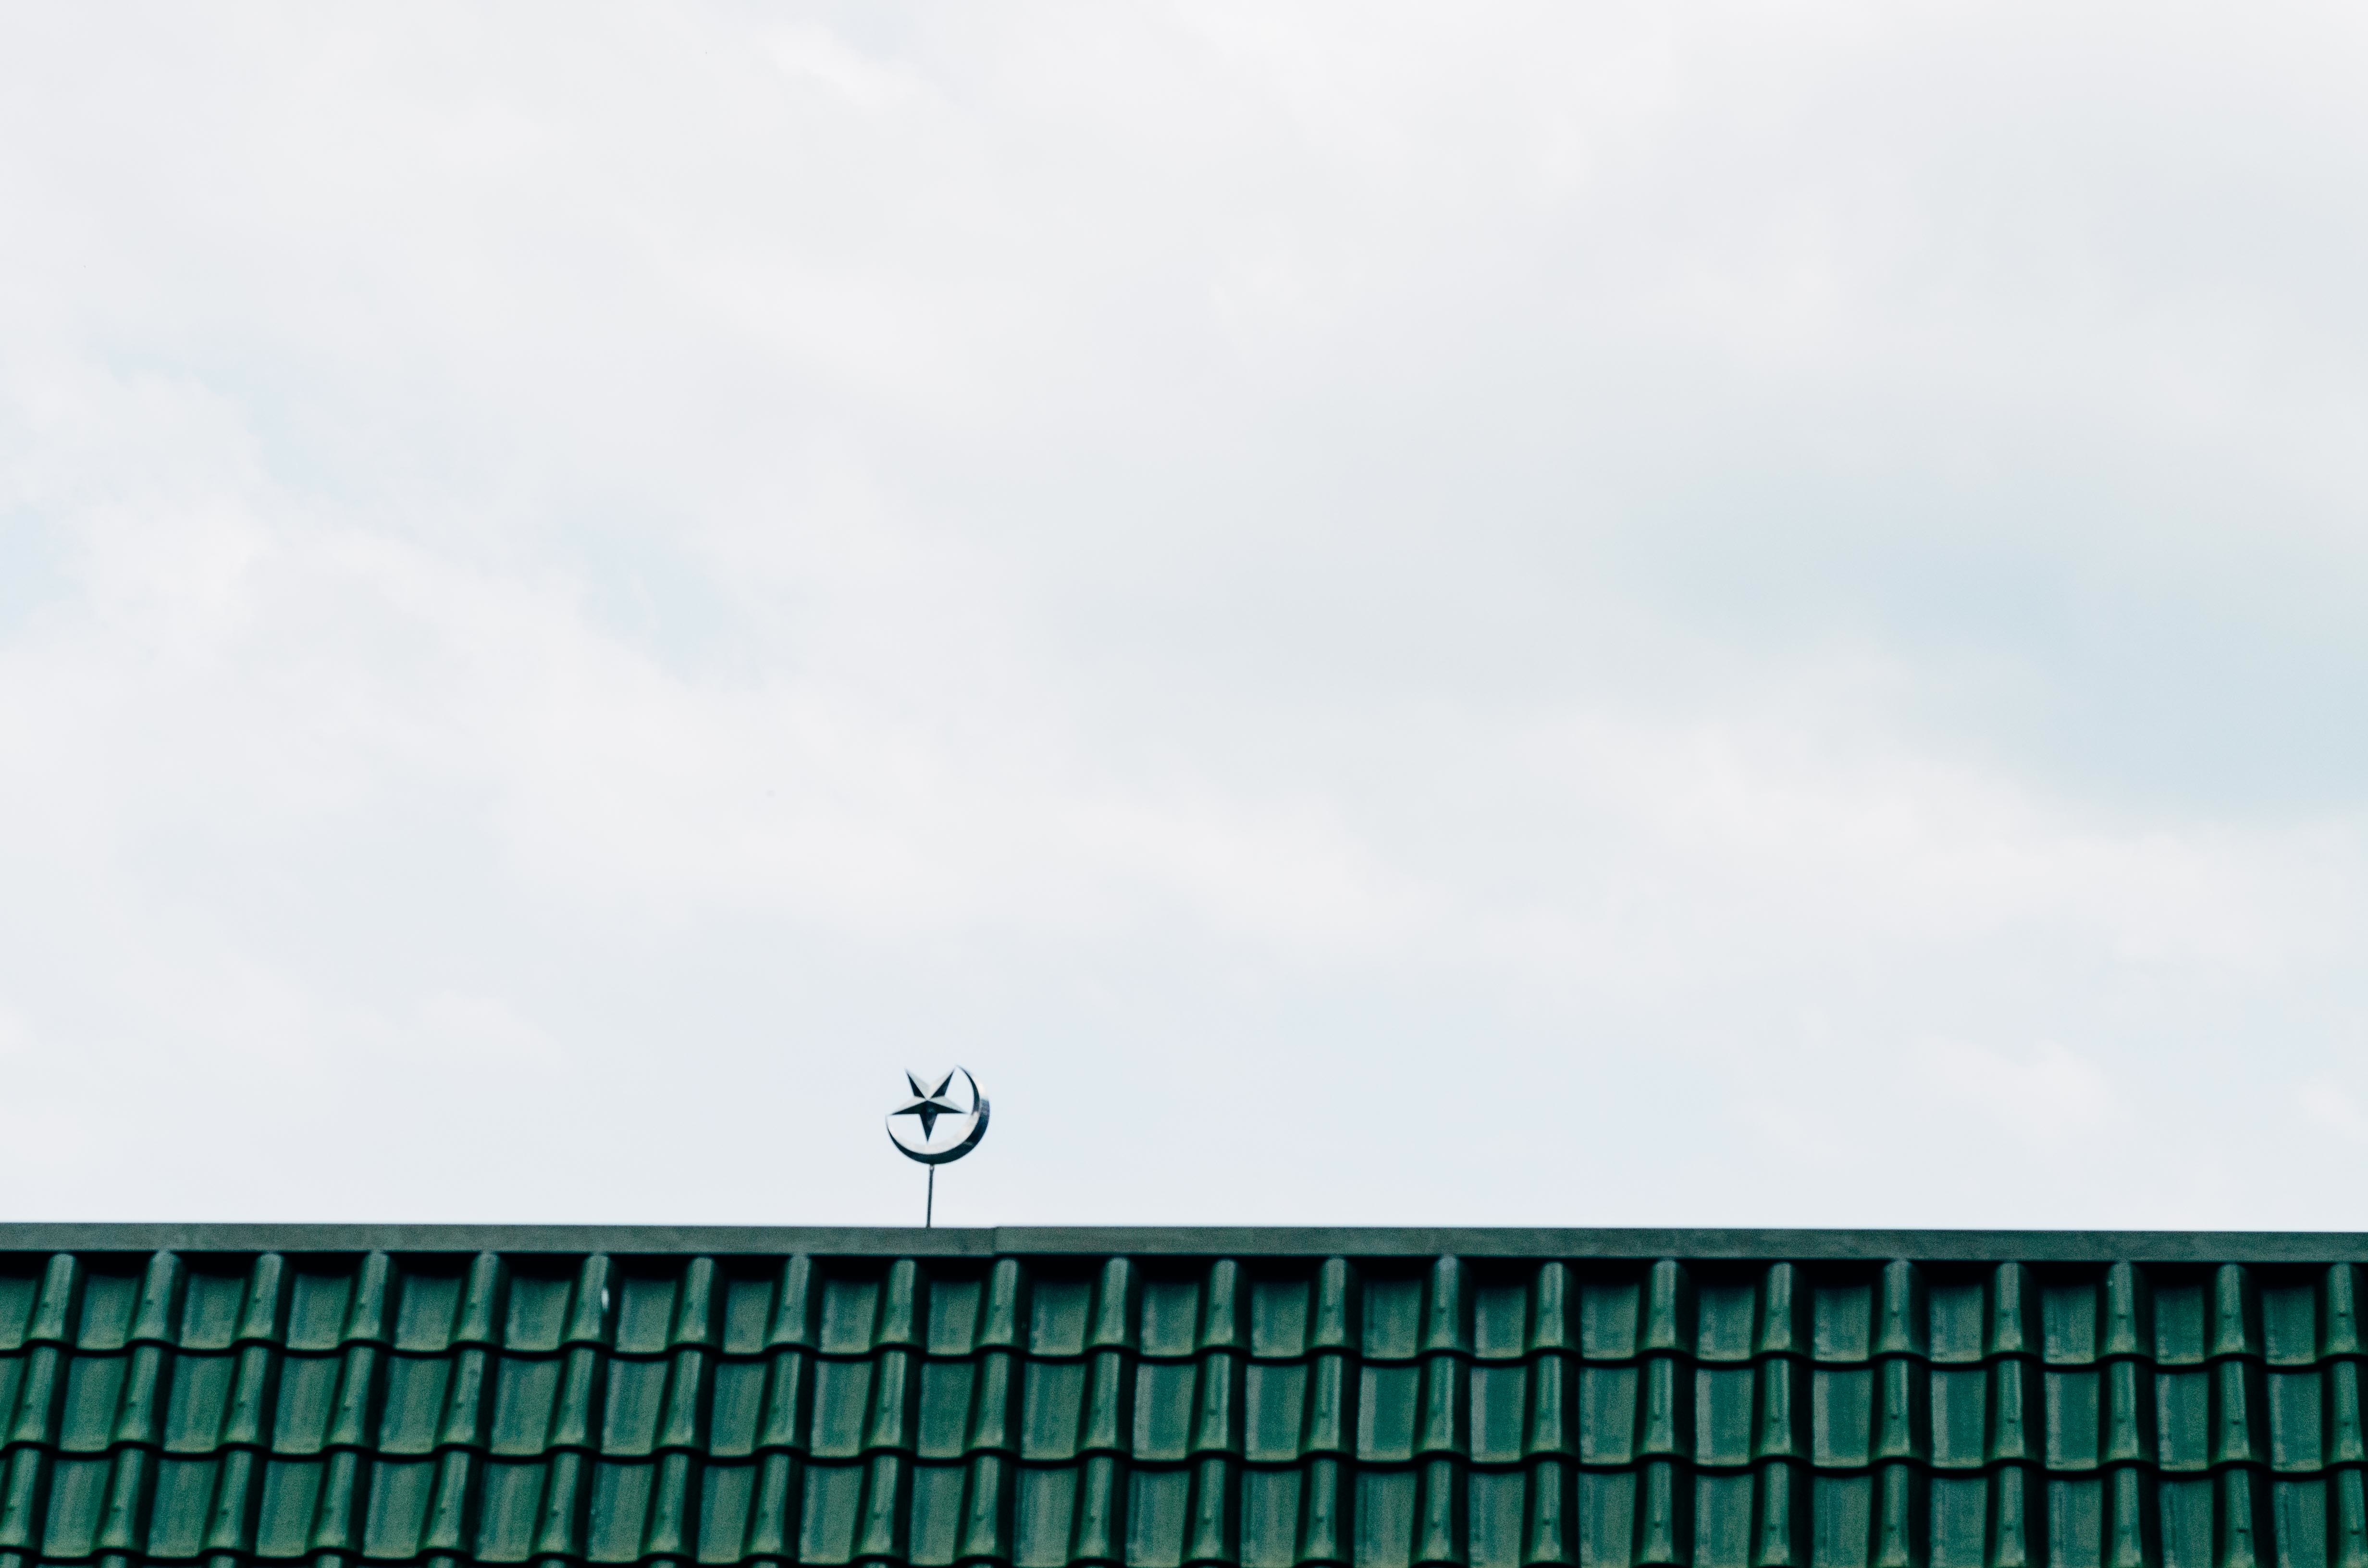
sky, line